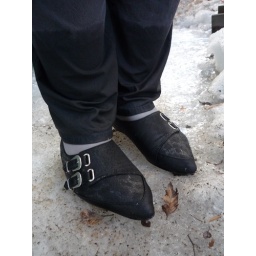
Jenny wet its black suede flat shoes in field just before to come see Lara